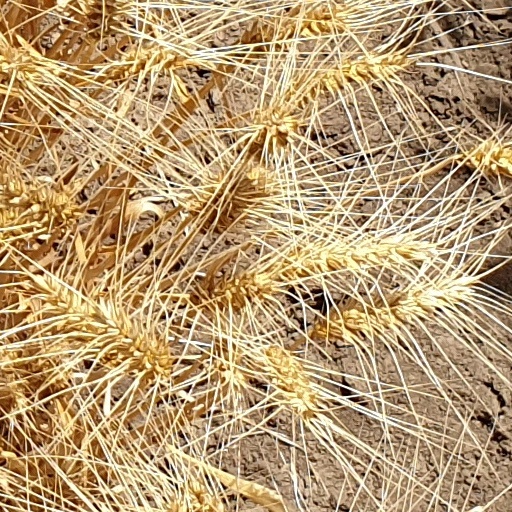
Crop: wheat